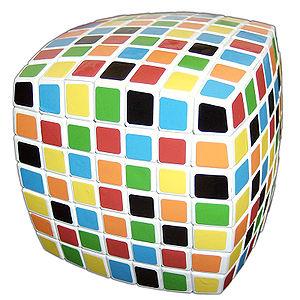
Le V-Cube 7 est une variante 7 × 7 × 7 du Rubik's cube comptant sept pièces par arête, soit 218 pièces. Il a été inventé par Panagiotis Verdes et est produit par sa compagnie, Verdes Innovations SA. Comme le 3 × 3 × 3 et le 5 × 5 × 5, le V-Cube 7 possède un centre fixe.